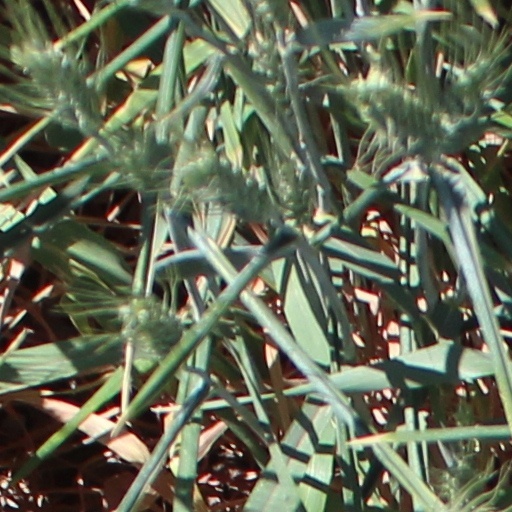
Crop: wheat